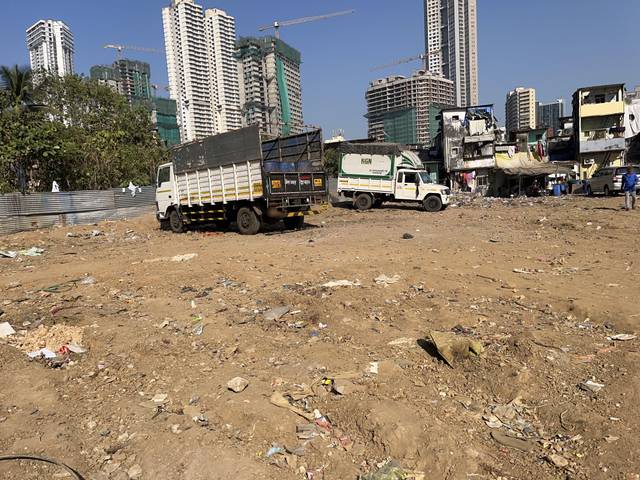
Region: India
Coordinates: 19.202, 72.83